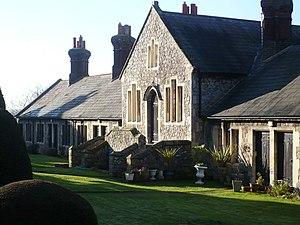
La maladrerie de Saint-Lubin, près de Chevreuse, en Hurepoix, est mentionnée dans un acte de donation de Guy de Lévis.
Harbledown est une localité du comté du Kent, en Angleterre.